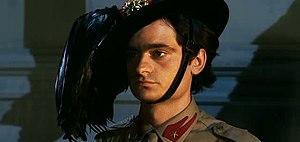
Claudio Bigagli est un acteur, scénariste et réalisateur de cinéma italien.